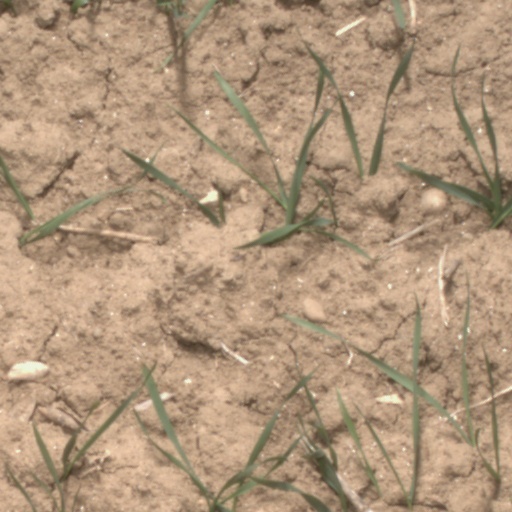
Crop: wheat